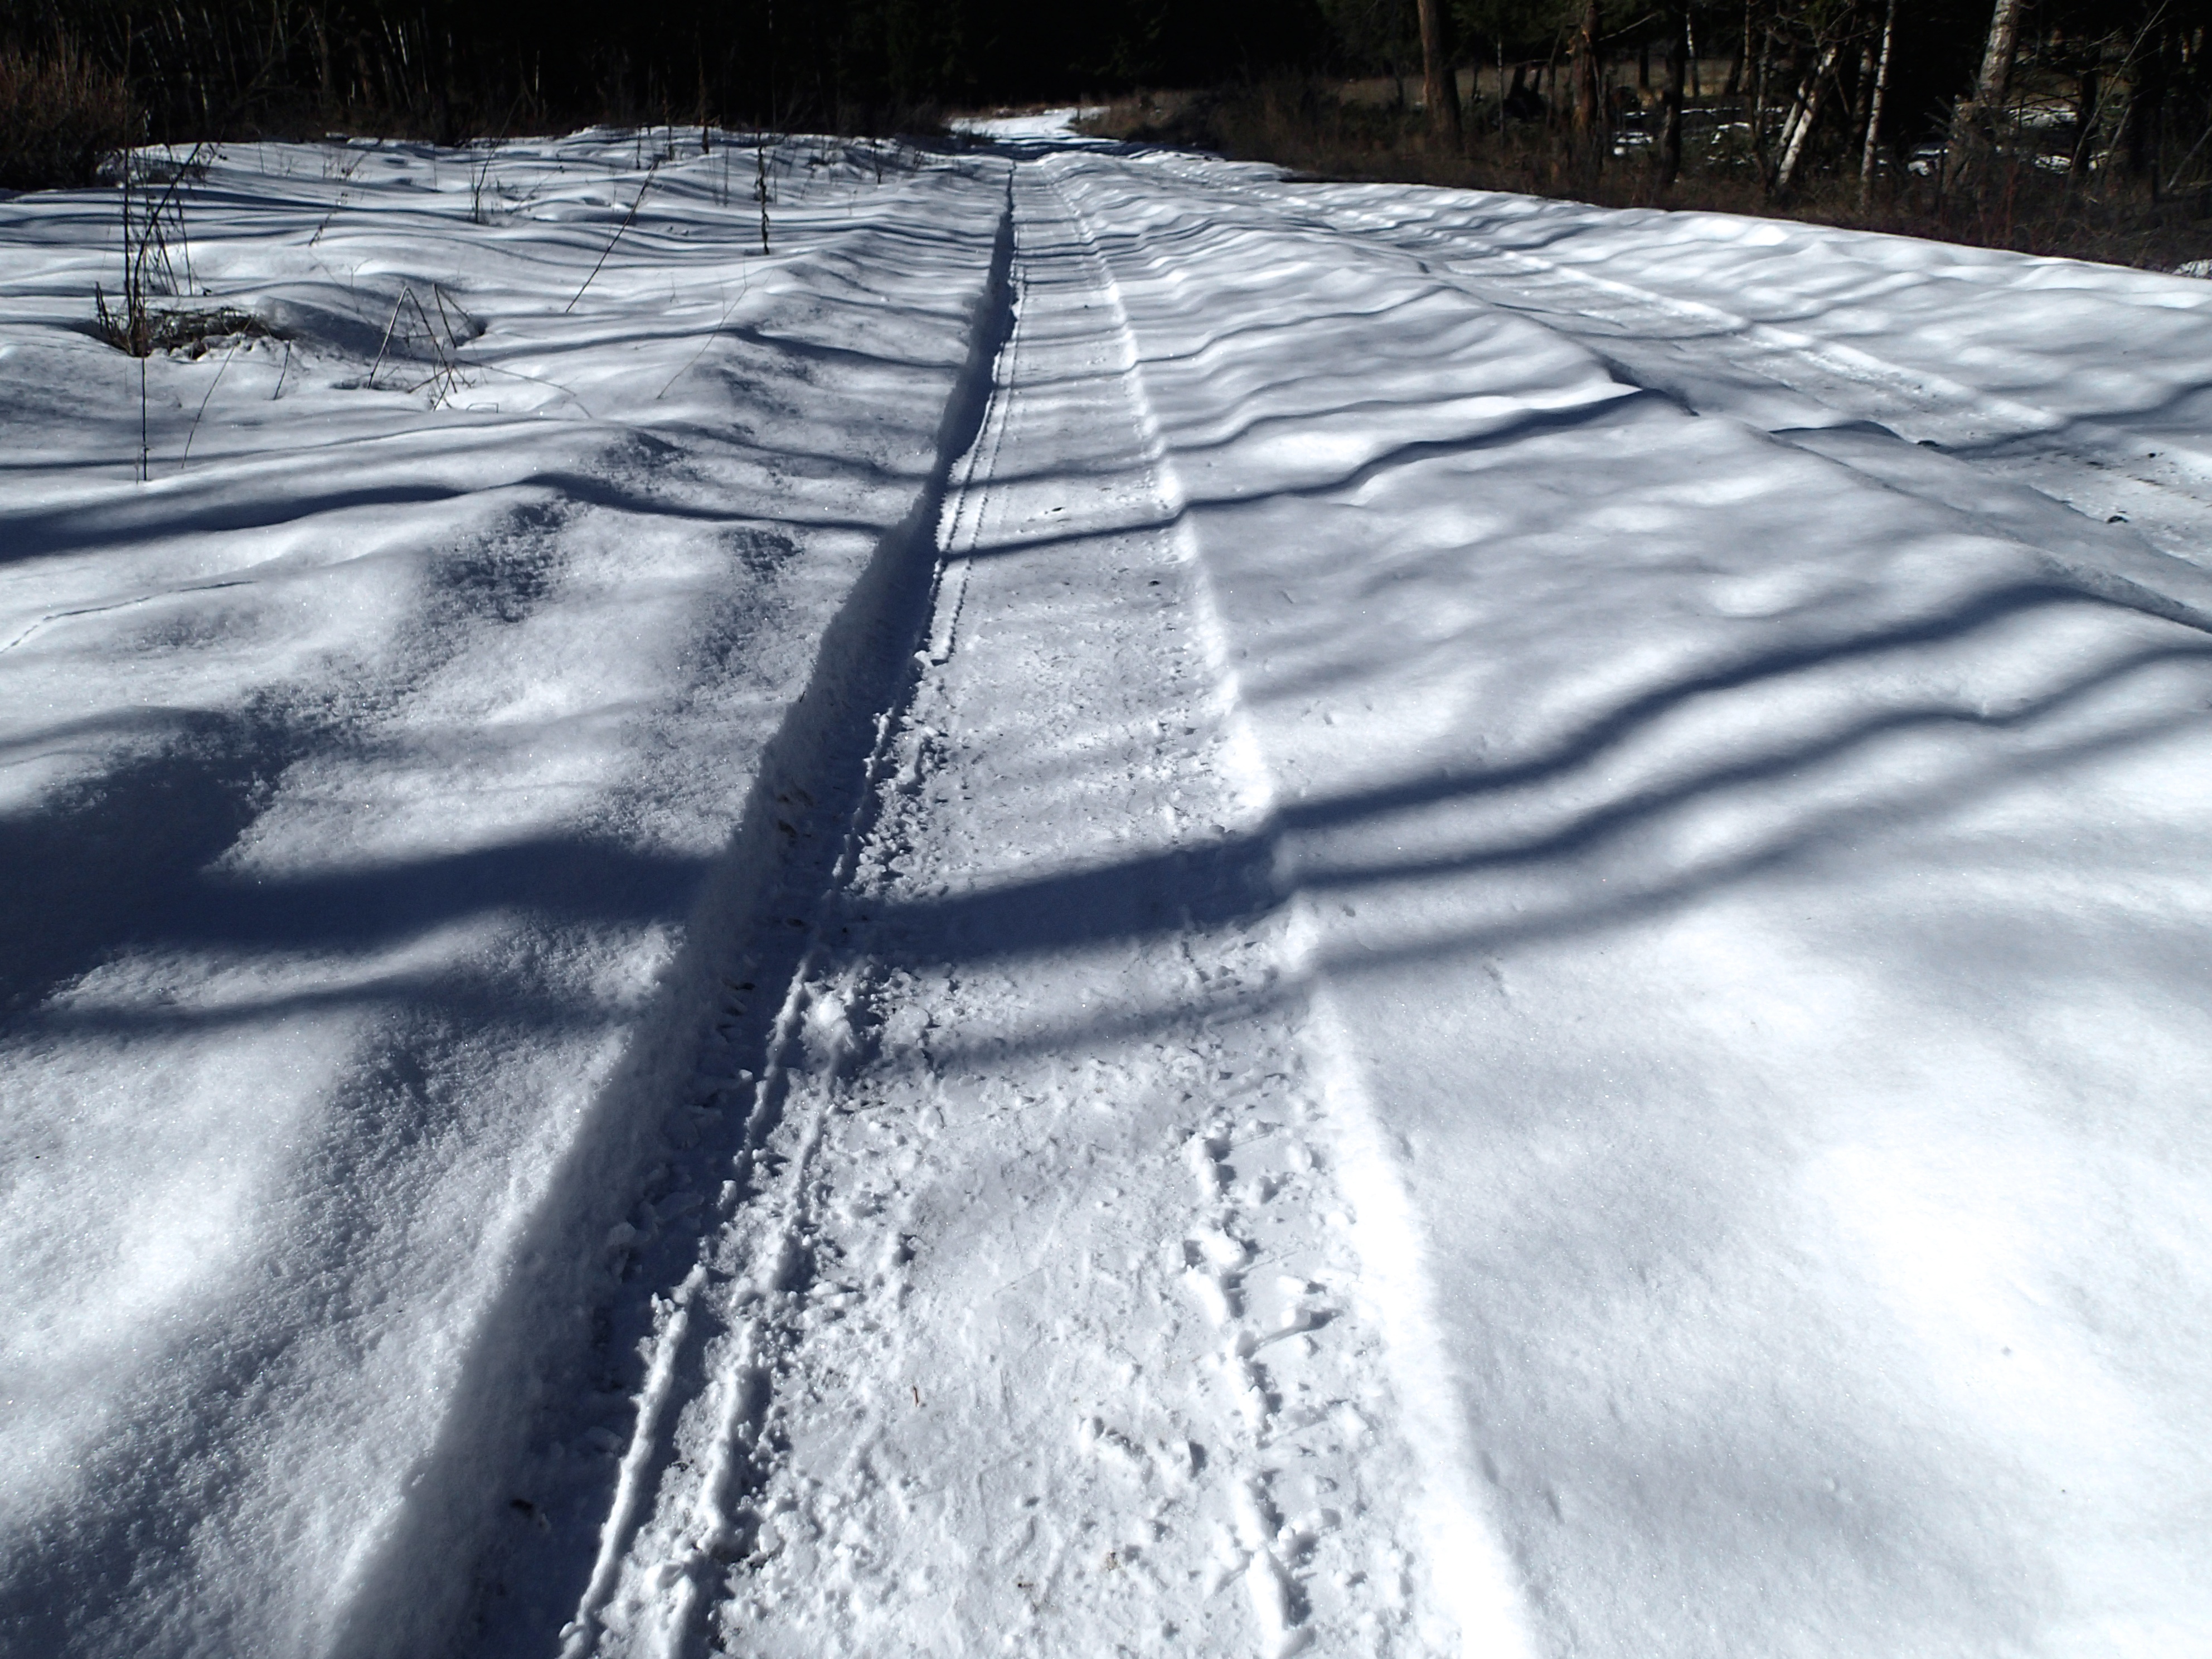
snow, winter, white, frost, roof, asphalt, ice, weather, season, blizzard, piste, freezing, geological phenomenon, winter storm